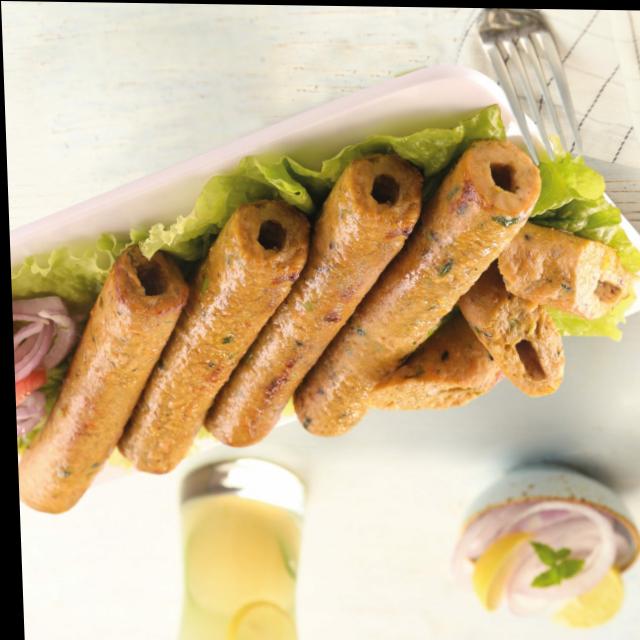
Dish: kebab